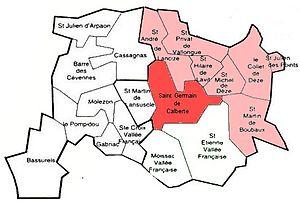
Saint-Germain-de-Calberte est une commune française, située dans le département de la Lozère en région Occitanie.